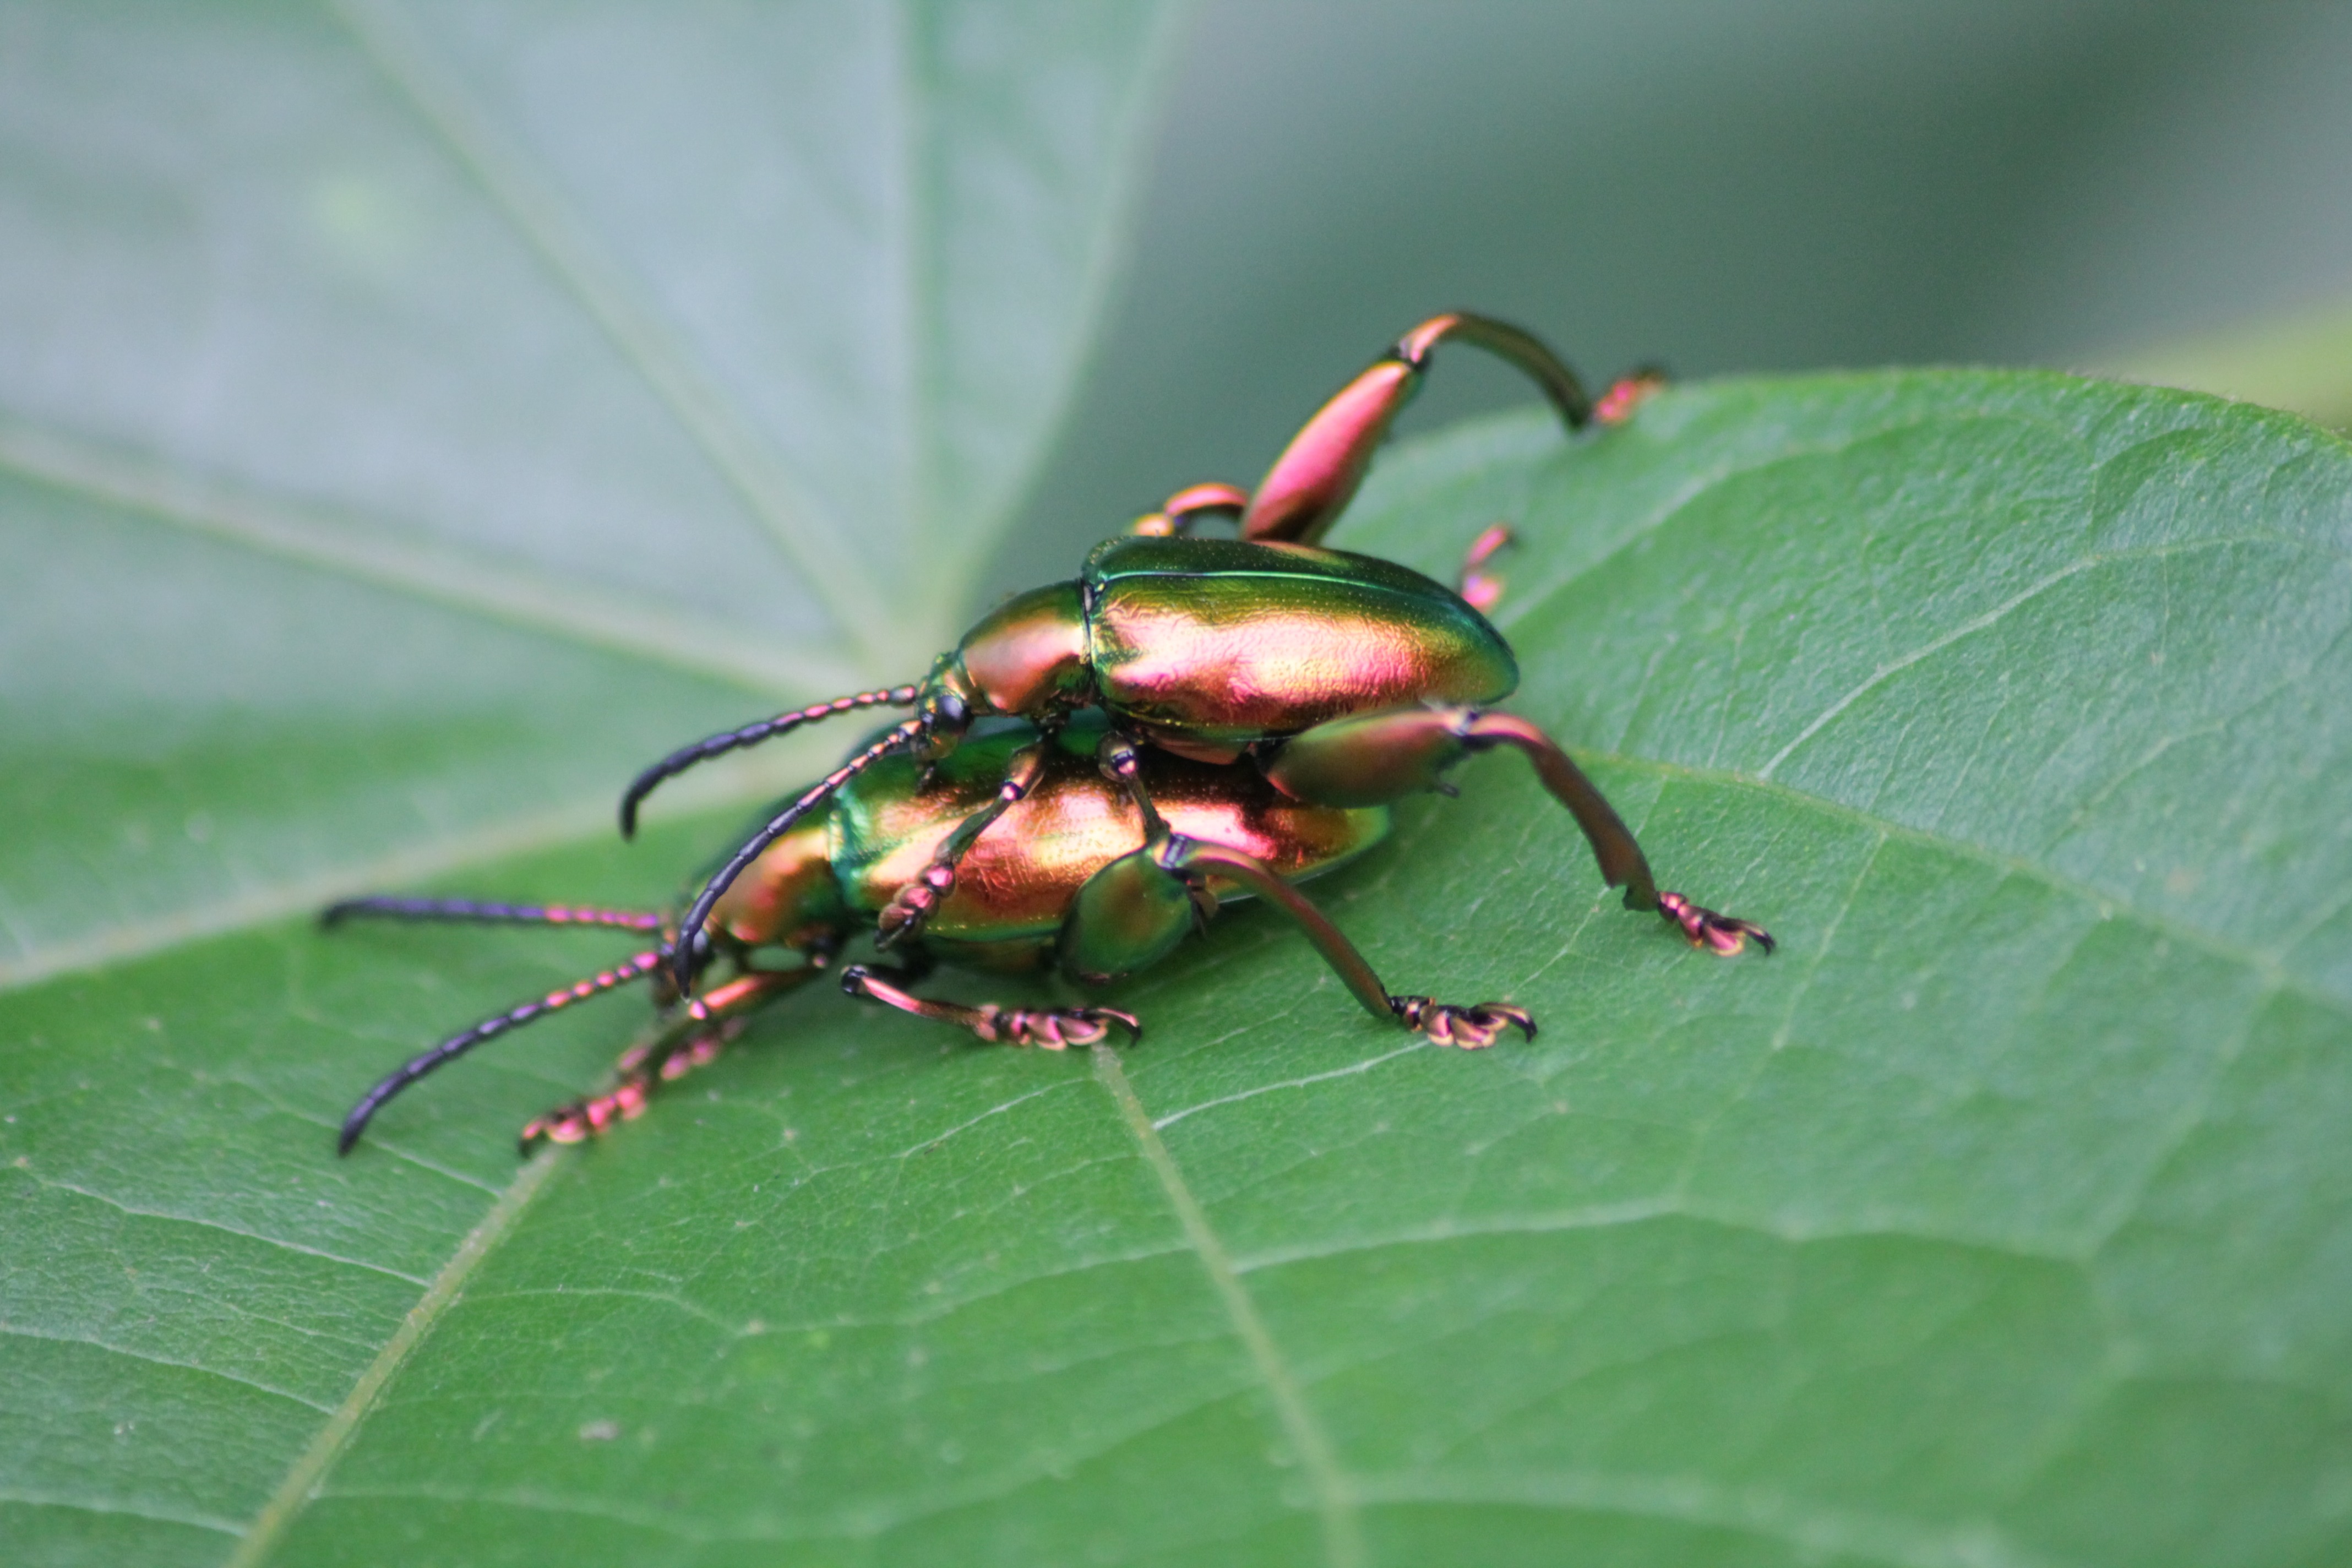
nature, photography, leaf, flower, green, insect, macro, fauna, invertebrate, close up, insects, pest, beetle, ladybugs, weevil, macro photography, arthropod, leaf beetle